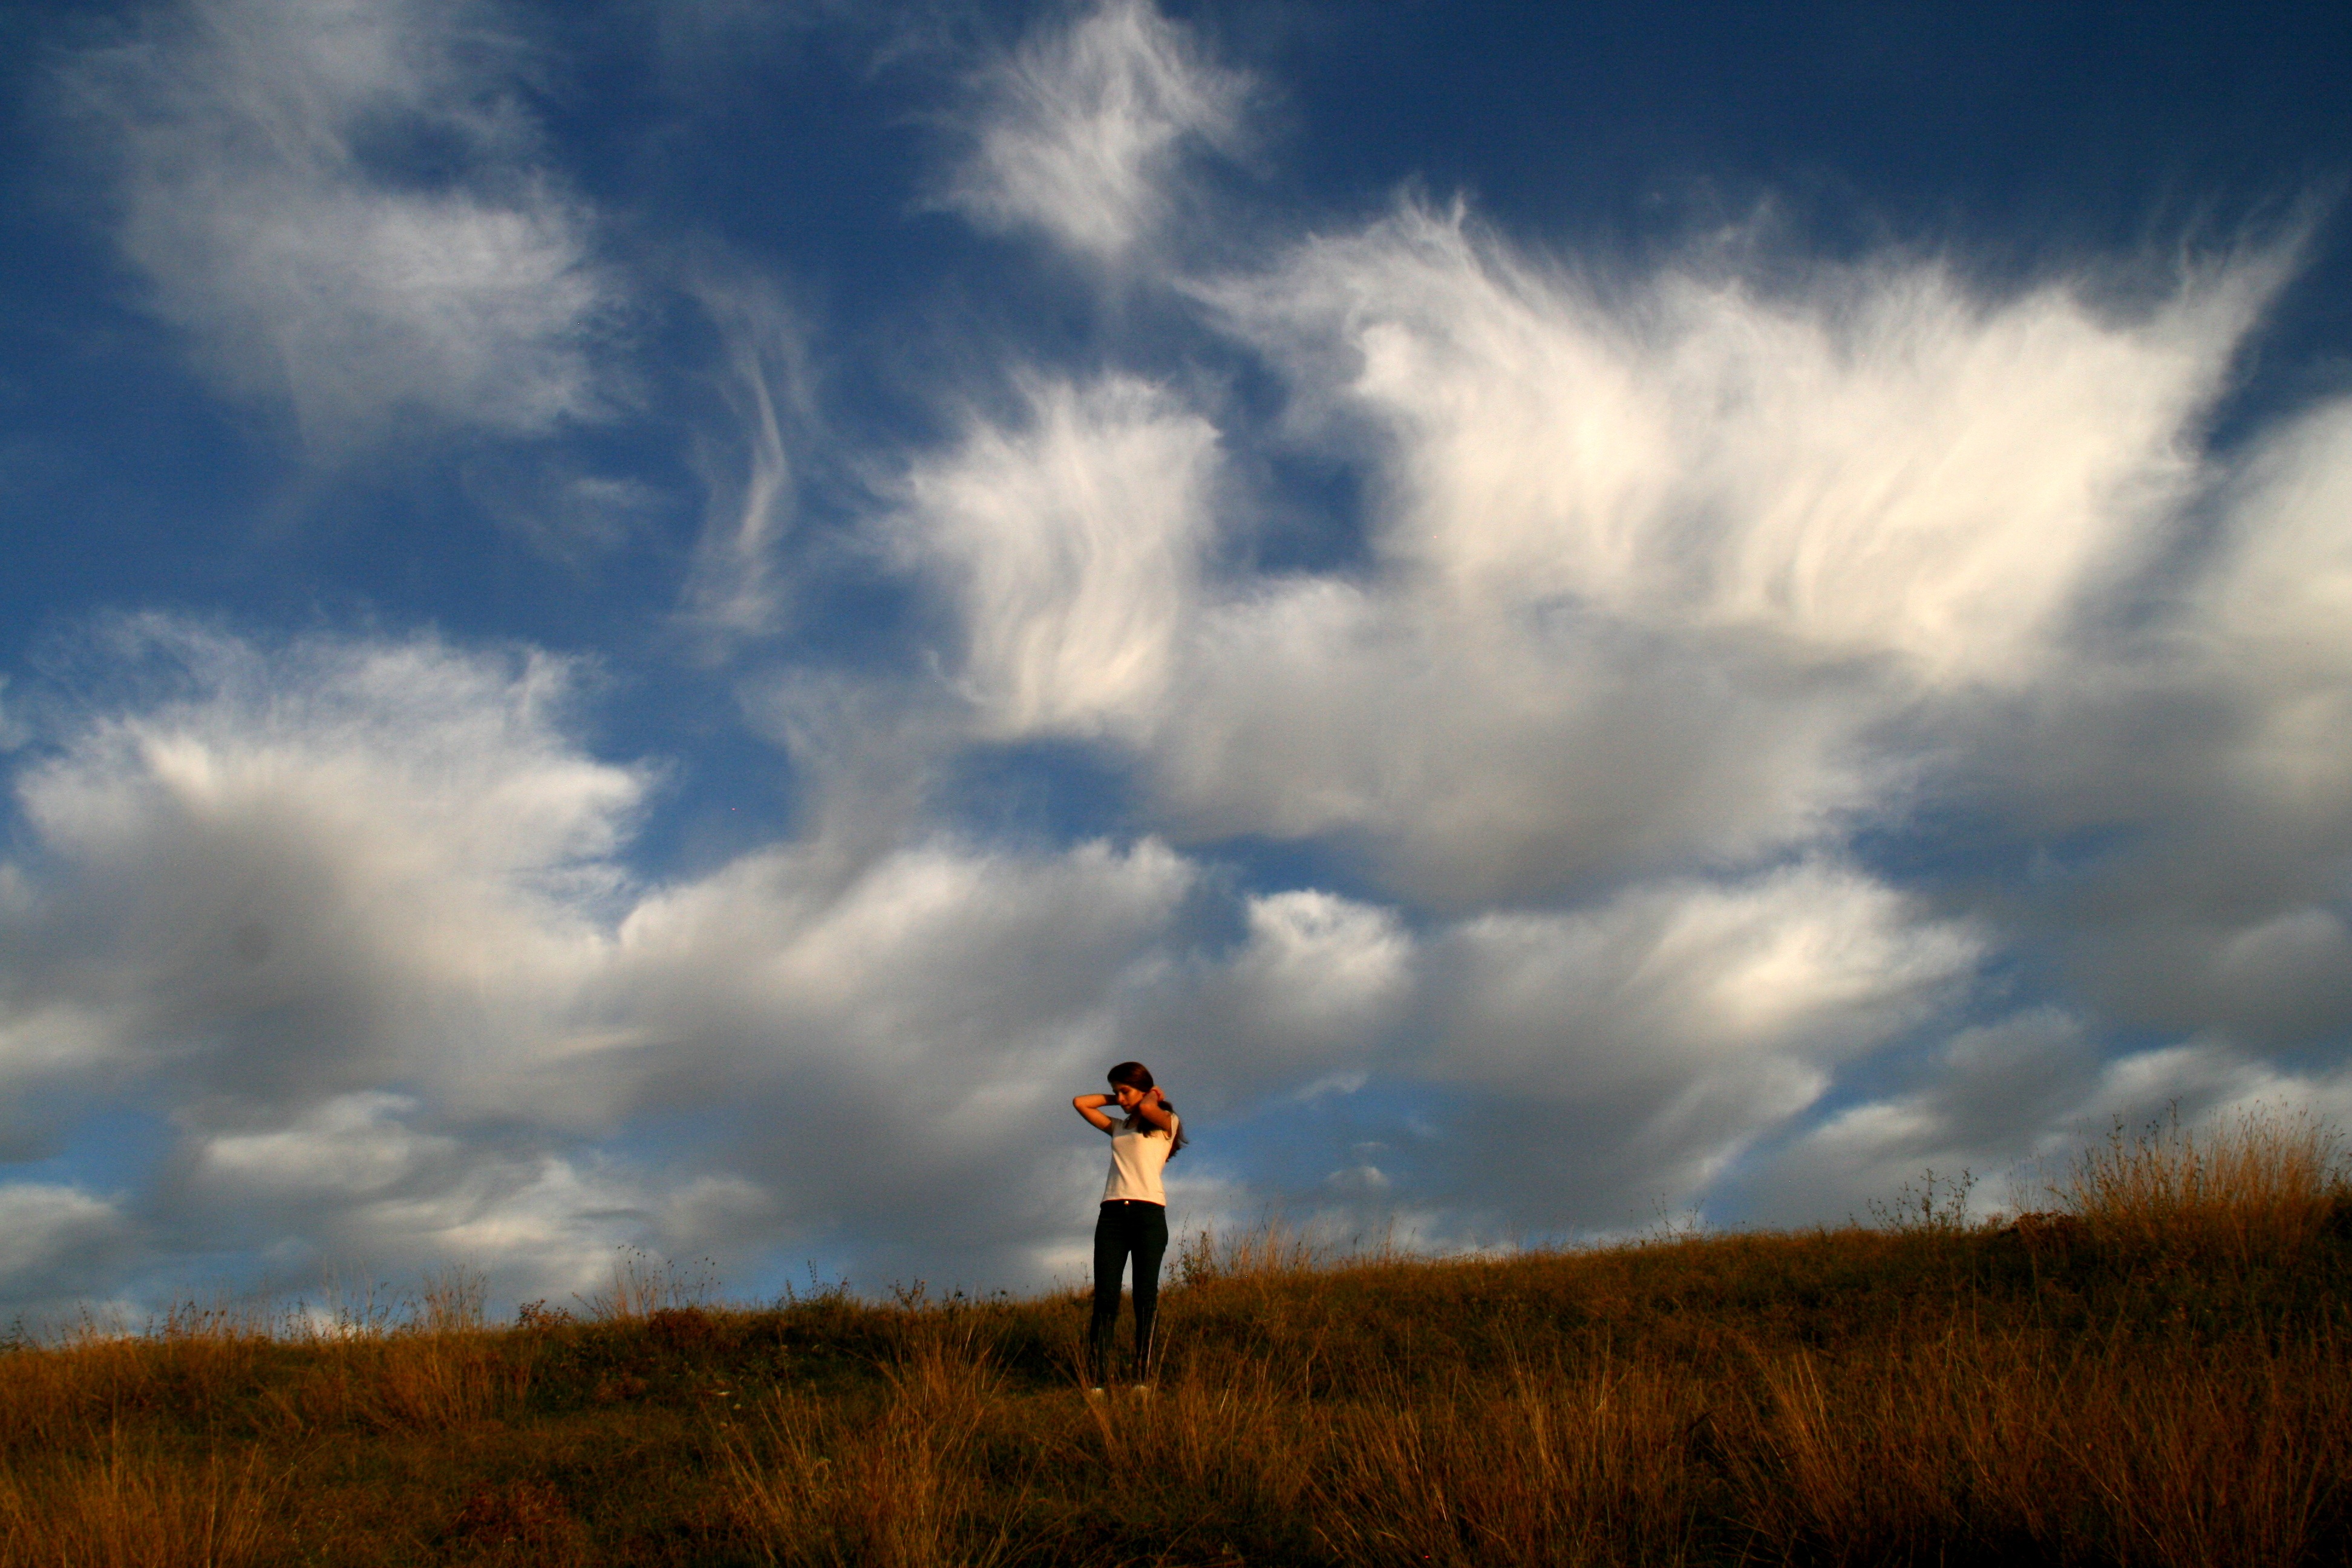
tree, nature, grass, horizon, mountain, cloud, sky, girl, sunset, field, prairie, sunlight, morning, hill, wind, dawn, dusk, evening, autumn, agriculture, beauty, rural area, meteorological phenomenon, atmospheric phenomenon, atmosphere of earth